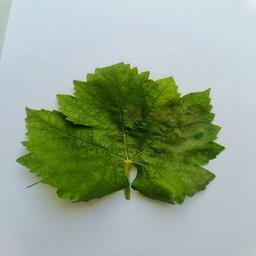
Label: Powdery Mildew